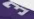
Number: 3